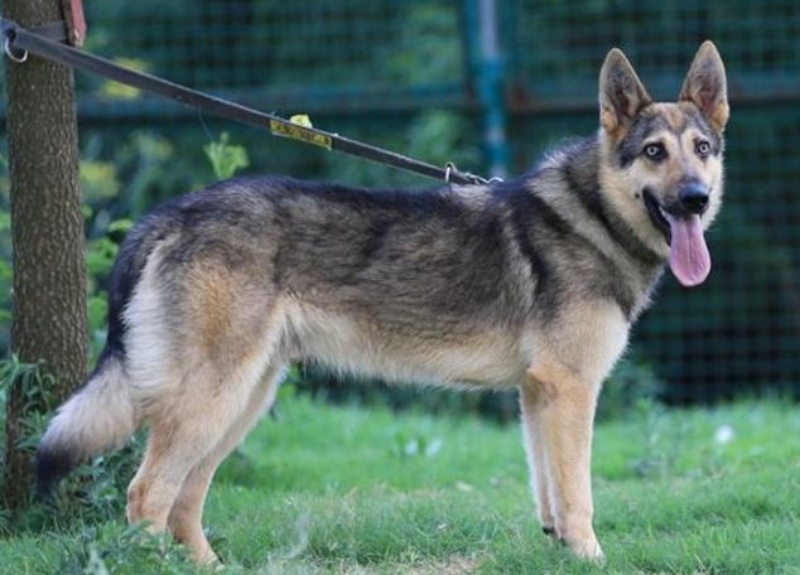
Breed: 258-n000104-Black_sable